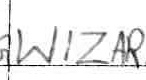
Label: Wizards